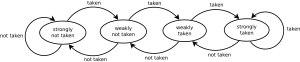
La prédiction de branchement est une fonctionnalité d'un processeur qui lui permet de prédire le résultat d'un branchement. Cette technique permet à un processeur de rendre l'utilisation de son pipeline plus efficace. Avec cette technique, le processeur va faire de l’exécution spéculative : il va parier sur le résultat d'un branchement, et va poursuivre l’exécution du programme avec le résultat du pari. Si le pari échoue, les instructions chargées par erreur dans le pipeline sont annulées.